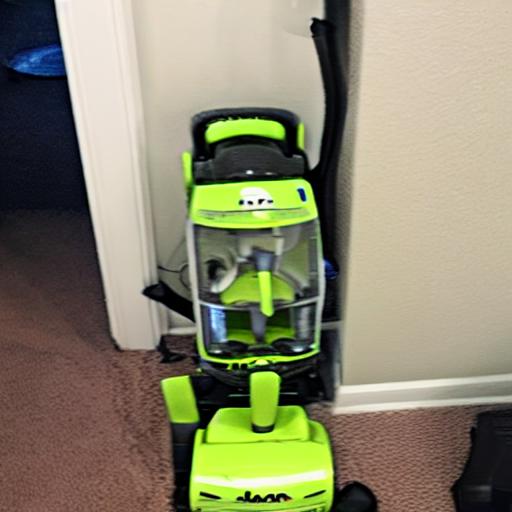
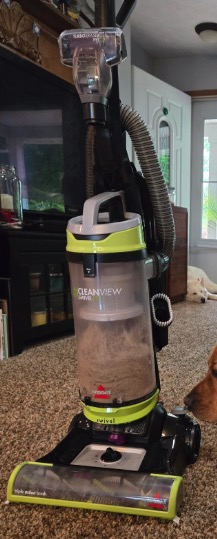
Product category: items_vacuum
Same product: no